Jameel Khan

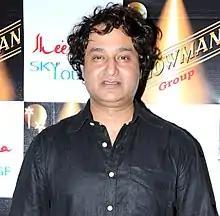
Khan in 2013

Jameel Khan is an Indian actor known for his TV series "Gullak" for which he won two Filmfare O.T.T Awards in category of Best Actor in a Comedy Series. He is also widely known for his roles in several other independent film productions.